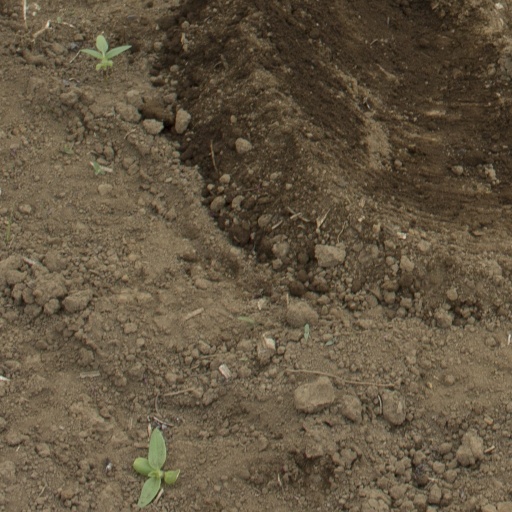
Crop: Jerusalem artichoke